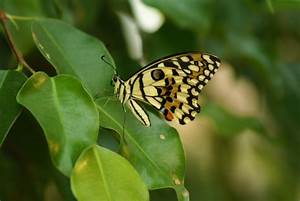
Label: butterfly